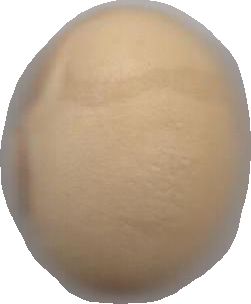
Variety: Dega